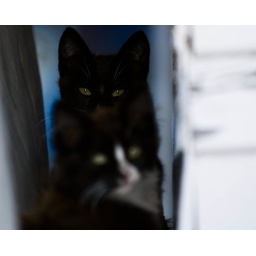
A family of cats in my next door neighbor's backyard